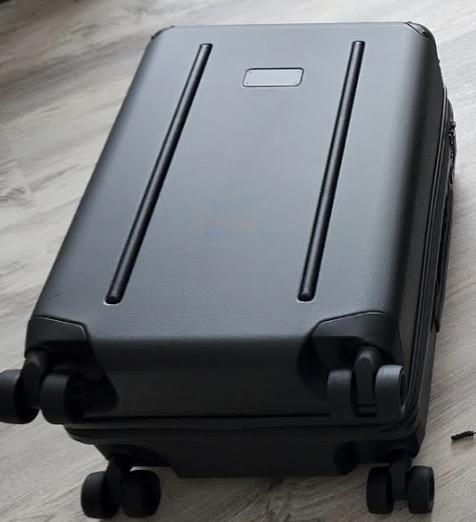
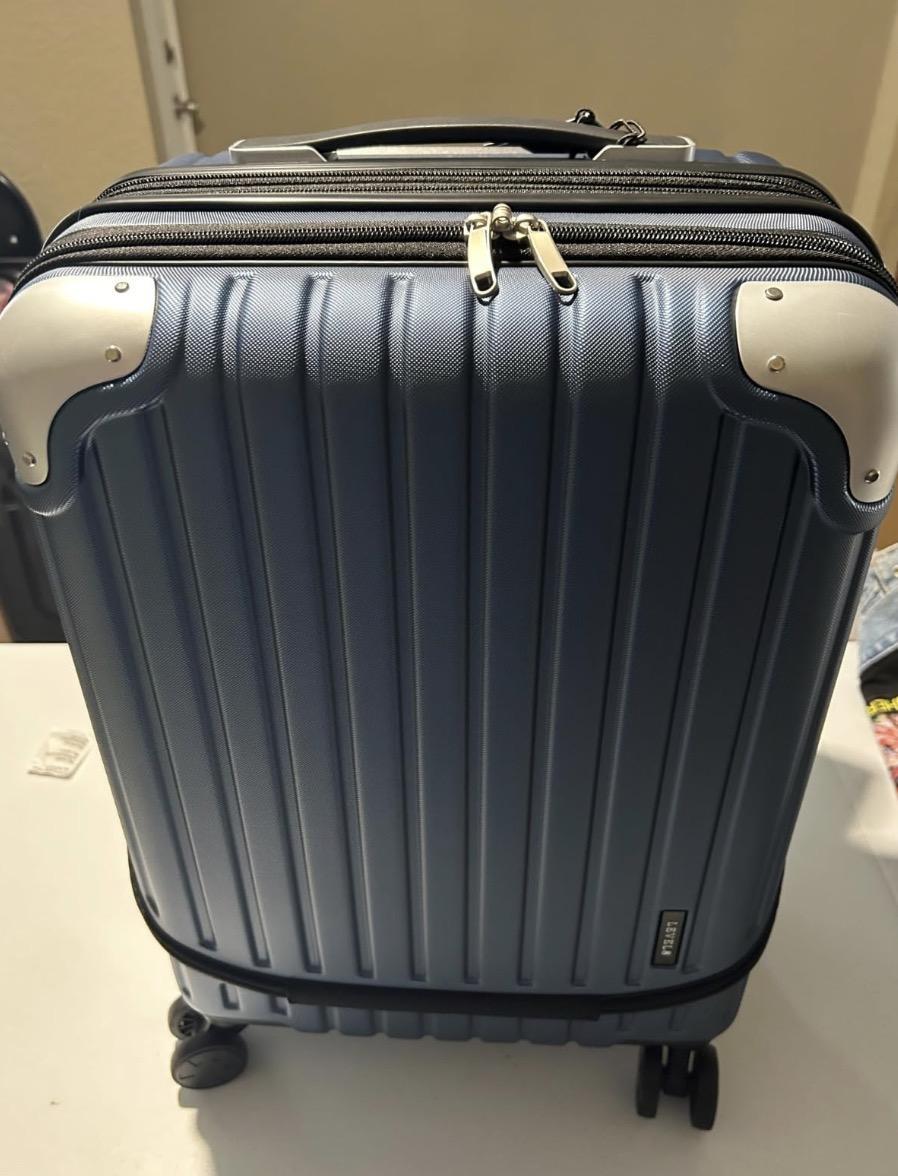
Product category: items_tea
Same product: no